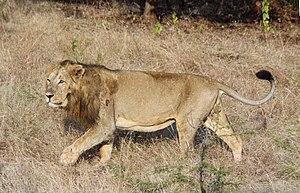
Lion d'Asie (Panthera leo persica) dans le parc national de Gir, Inde
Le lion asiatique, lion d'Asie ou lion persan est une sous-espèce de lion. Son habitat naturel s'étendait autrefois sur tout le sous-continent indien et il était possible de le trouver de la Syrie à l'Inde orientale. À cause de la chasse et de la destruction de son habitat, il avait pratiquement disparu du continent au XXᵉ siècle.